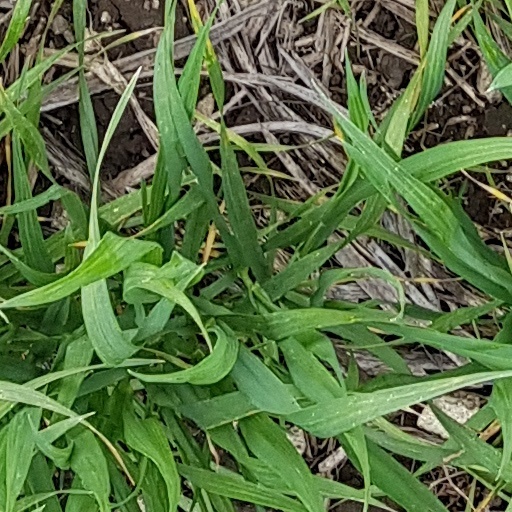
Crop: wheat